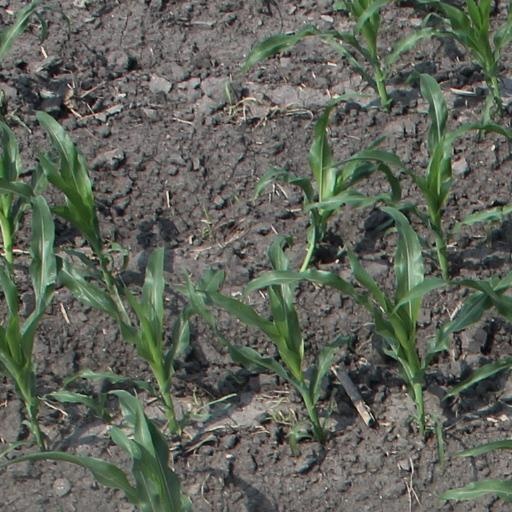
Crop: maize; corn